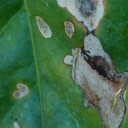
Label: Miner